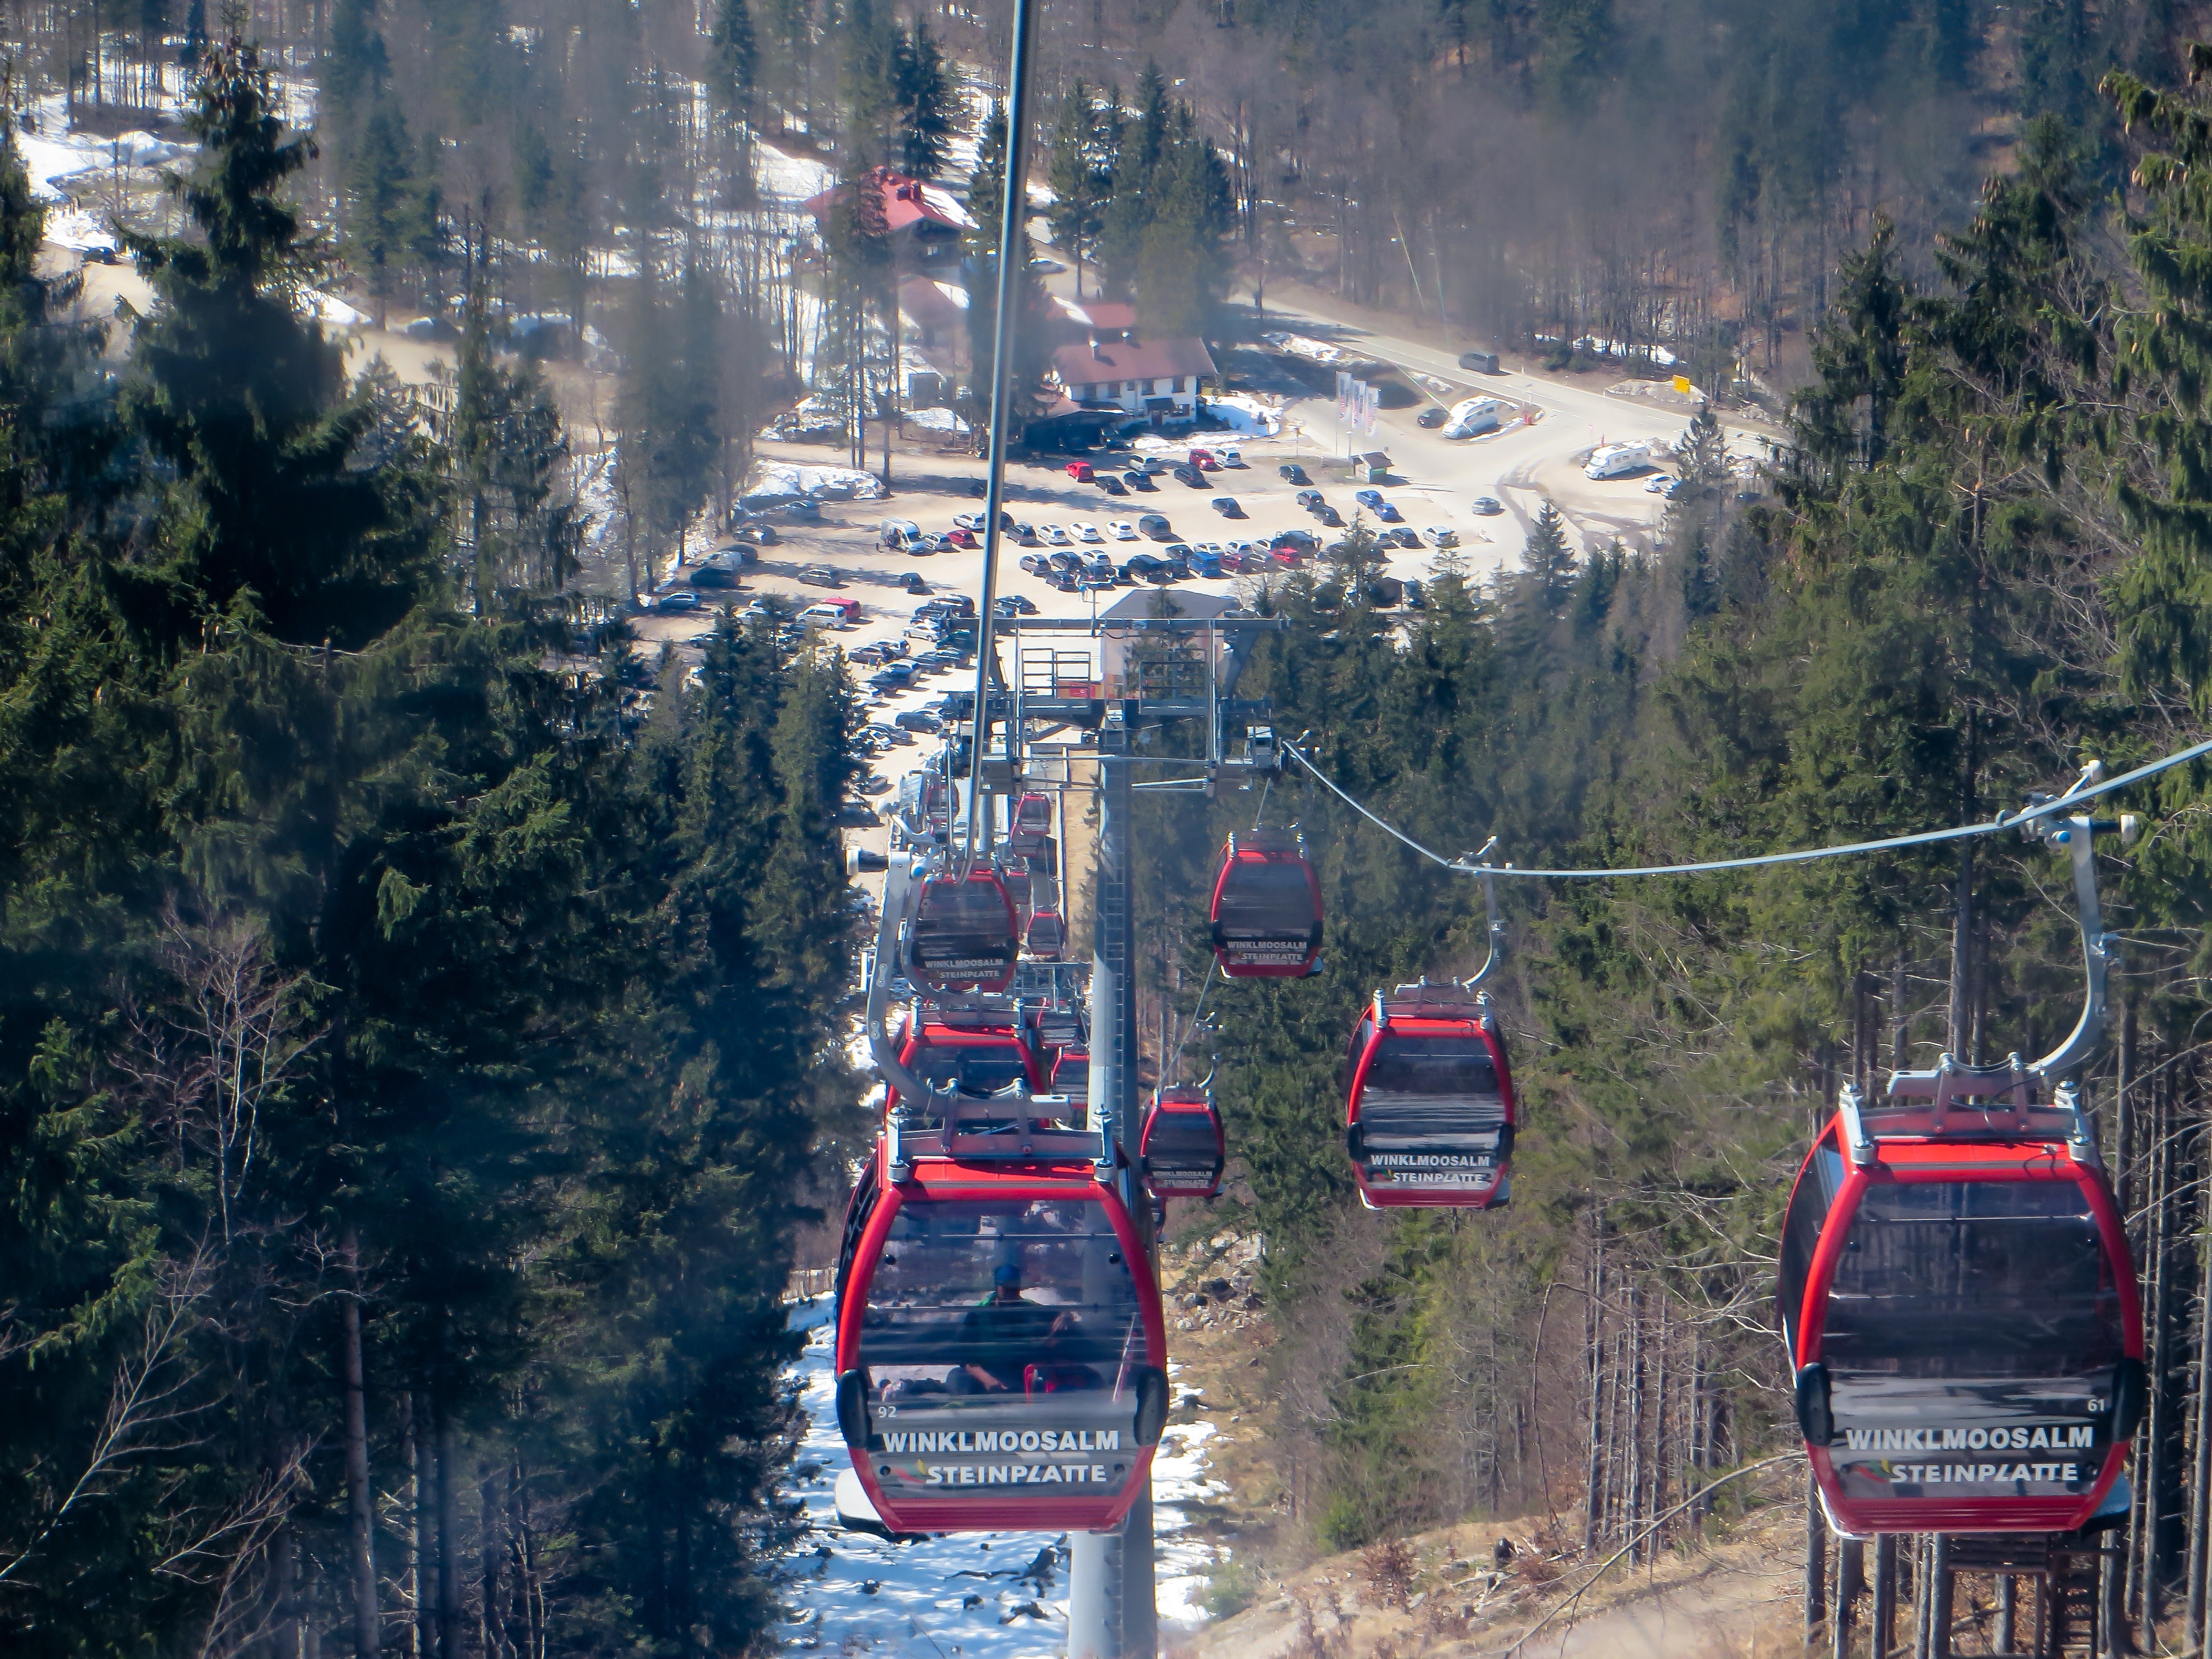
mountain, winter, track, train, mountain range, transport, vehicle, alpine, skiing, cable car, gondola, winter sports, aerial photography, rolling stock, geological phenomenon, winkelmoosalm